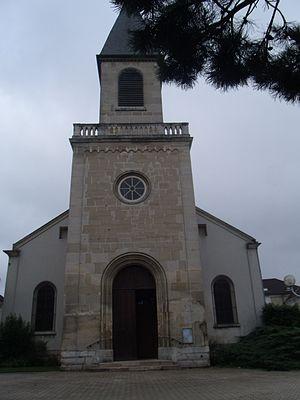
église de Pierrelaye